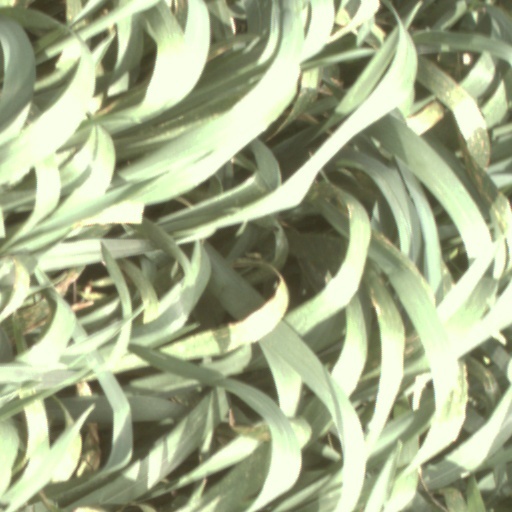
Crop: wheat